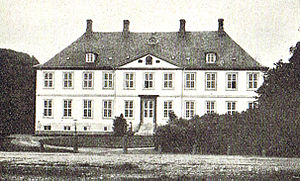
Hagenskov
Hagenskov omkring 1900
Hagenskov var oprindeligt en dansk middelalderborg og er nævnt som krongods i 1251. Hagenskov var et kongeligt len. Den ligger i Sønderby Sogn, Assens Kommune, Båg Herred, Odense Amt.
Hagenskov var oprindeligt en dansk middelalderborg og er nævnt som krongods i 1251. Senere har godset flere gange været ejet af kronen eller staten. Især tilbragte kronprins Frederik (VII) en del af sin ungdom her, mens han var guvernør over Fyn. Godset ligger i Sønderby Sogn, Båg Herred, Assens Kommune.